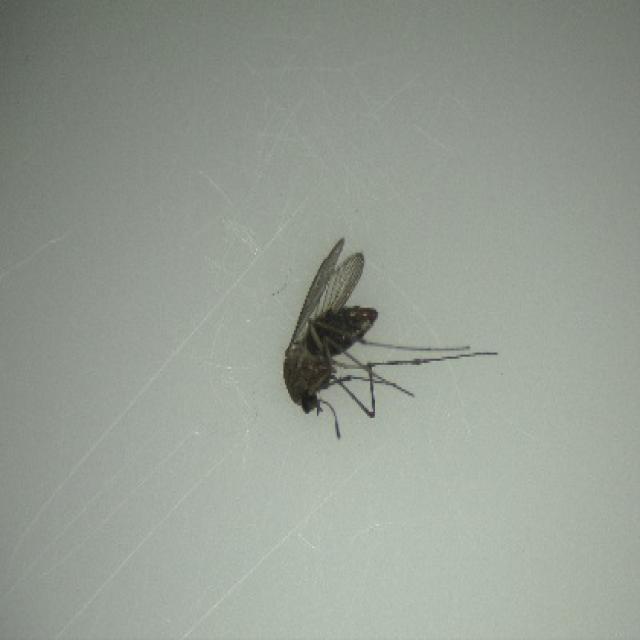
Species: culex_tritaeniorhynchus